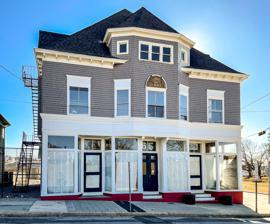
Building: Oddfellows' Hall (East Providence, Rhode Island)
Country: United States of America
Year built: 1889
United States historic place Oddfellows' Hall U.S. National Register of Historic Places Location East Providence, Rhode Island Coordinates 41°49′2″N 71°22′54″W / 41.81722°N 71.38167°W / 41.81722; -71.38167 Area 12,000 square feet Built 1889 Architect Gould & Angell Architectural style Shingle Style MPS East Providence MRA NRHP reference No. 80000004 Added to NRHP November 28, 1980 The Oddfellows' Hall is an historic fraternal society building on Warren Avenue in East Providence, Rhode Island . Description The 2½-story wood frame structure was designed by the Providence firm Gould & Angell , and was built in 1889. It is 12,000 square feet in area and sits on a 6,098 square foot corner parcel on Warren Avenue and Burgess Avenue. An architectural highlight of the building is a decorative meeting room on the second floor. It is also a high-quality example of Shingle style architecture. History Watchemoket Square Oddfellows' Hall is a rare surviving element of Watchemoket Square ( watch-uh- MOE -ket or watch-uh- MAH -ket ), a village which was the heart of the East Providence business community during the late 19th and early 20th centuries. East Providence was incorporated in 1862, and Watchemoket Square was significantly built up between 1880 and 1920. It became a desirable location for the professional class to live, and many large Queen Anne and shingle style buildings were built in the neighborhood with decorative towers and porches. An 1885 iron bridge on Warren avenue connected Warren Avenue to India Point in Providence. 20th century By the early 20th Century, the area boasted over 100 businesses and hotels. The construction of I-195 in 1955 destroyed half of the village, leaving the Oddfellows Hall as one of its few survivors. The neighborhood quickly fell into decline in the following decades. The building was listed on the National Register of Historic Places in 1980. 21st century The hall in 2012 By the 21st century the structure had become, according to one city councilor, a "a blighted building" located in "a blighted area." The city of East Providence acquired the building in 2012. In 2017 the surrounding neighborhood was established as a federal opportunity zone to spur investment. The building sat "vacant for many, many years with multiple issues," including a roof in need of total replacement. The city put the structure out for bid multiple times in hopes of making it a centerpiece for turning the area into a neighborhood Arts district. In 2019 the city sold the building to a holding company for one dollar. The city expressed hope that the building could be used for any number of uses including residential or commercial space, or artist studios, or senior living. See also List of Odd Fellows buildings National Register of Historic Places listings in Providence County, Rhode Island References